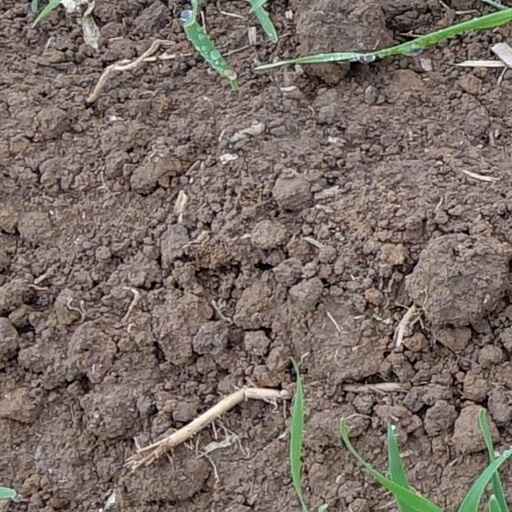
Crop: wheat